Sara Goller

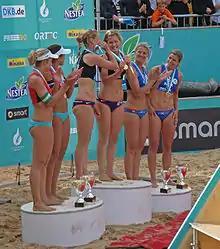
Sara Goller and Laura Ludwig, EM 2008 in Hamburg, Germany

Initially paired with Frederike Romberg, Goller won the U20 European Championships in Salzburg before changing to her current partner, Laura Ludwig. Together, Goller and Ludwig became 2006 German champions, won the U23 European Championships in St. Pölten and ended fourth in the women's European Championships the same year in The Hague. They continued their line of success in 2007, defending the German title and winning the silver medal in the European Championships in Valencia. Goller and Ludwig ended the 2007 season as leaders in the German women's ranking and are placed 7th overall.